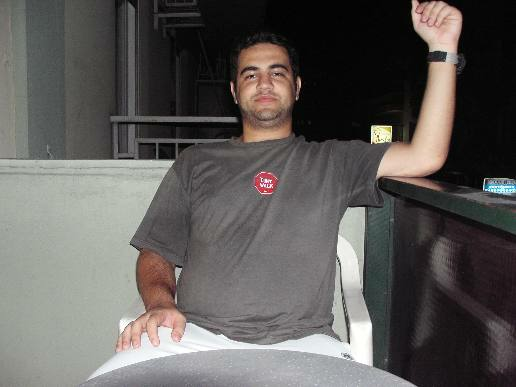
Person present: Yes